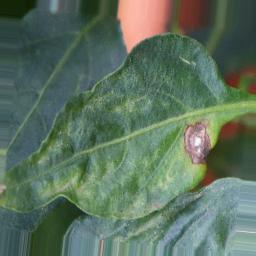
Label: cercospora